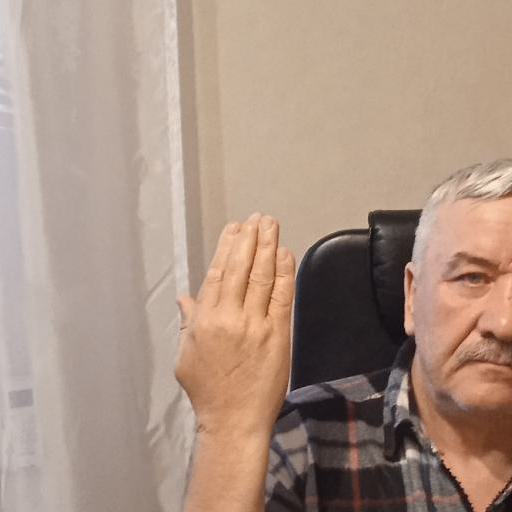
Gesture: stop_inverted